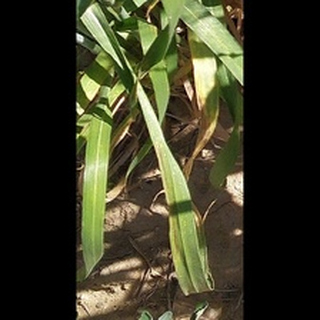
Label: healthy_wheat